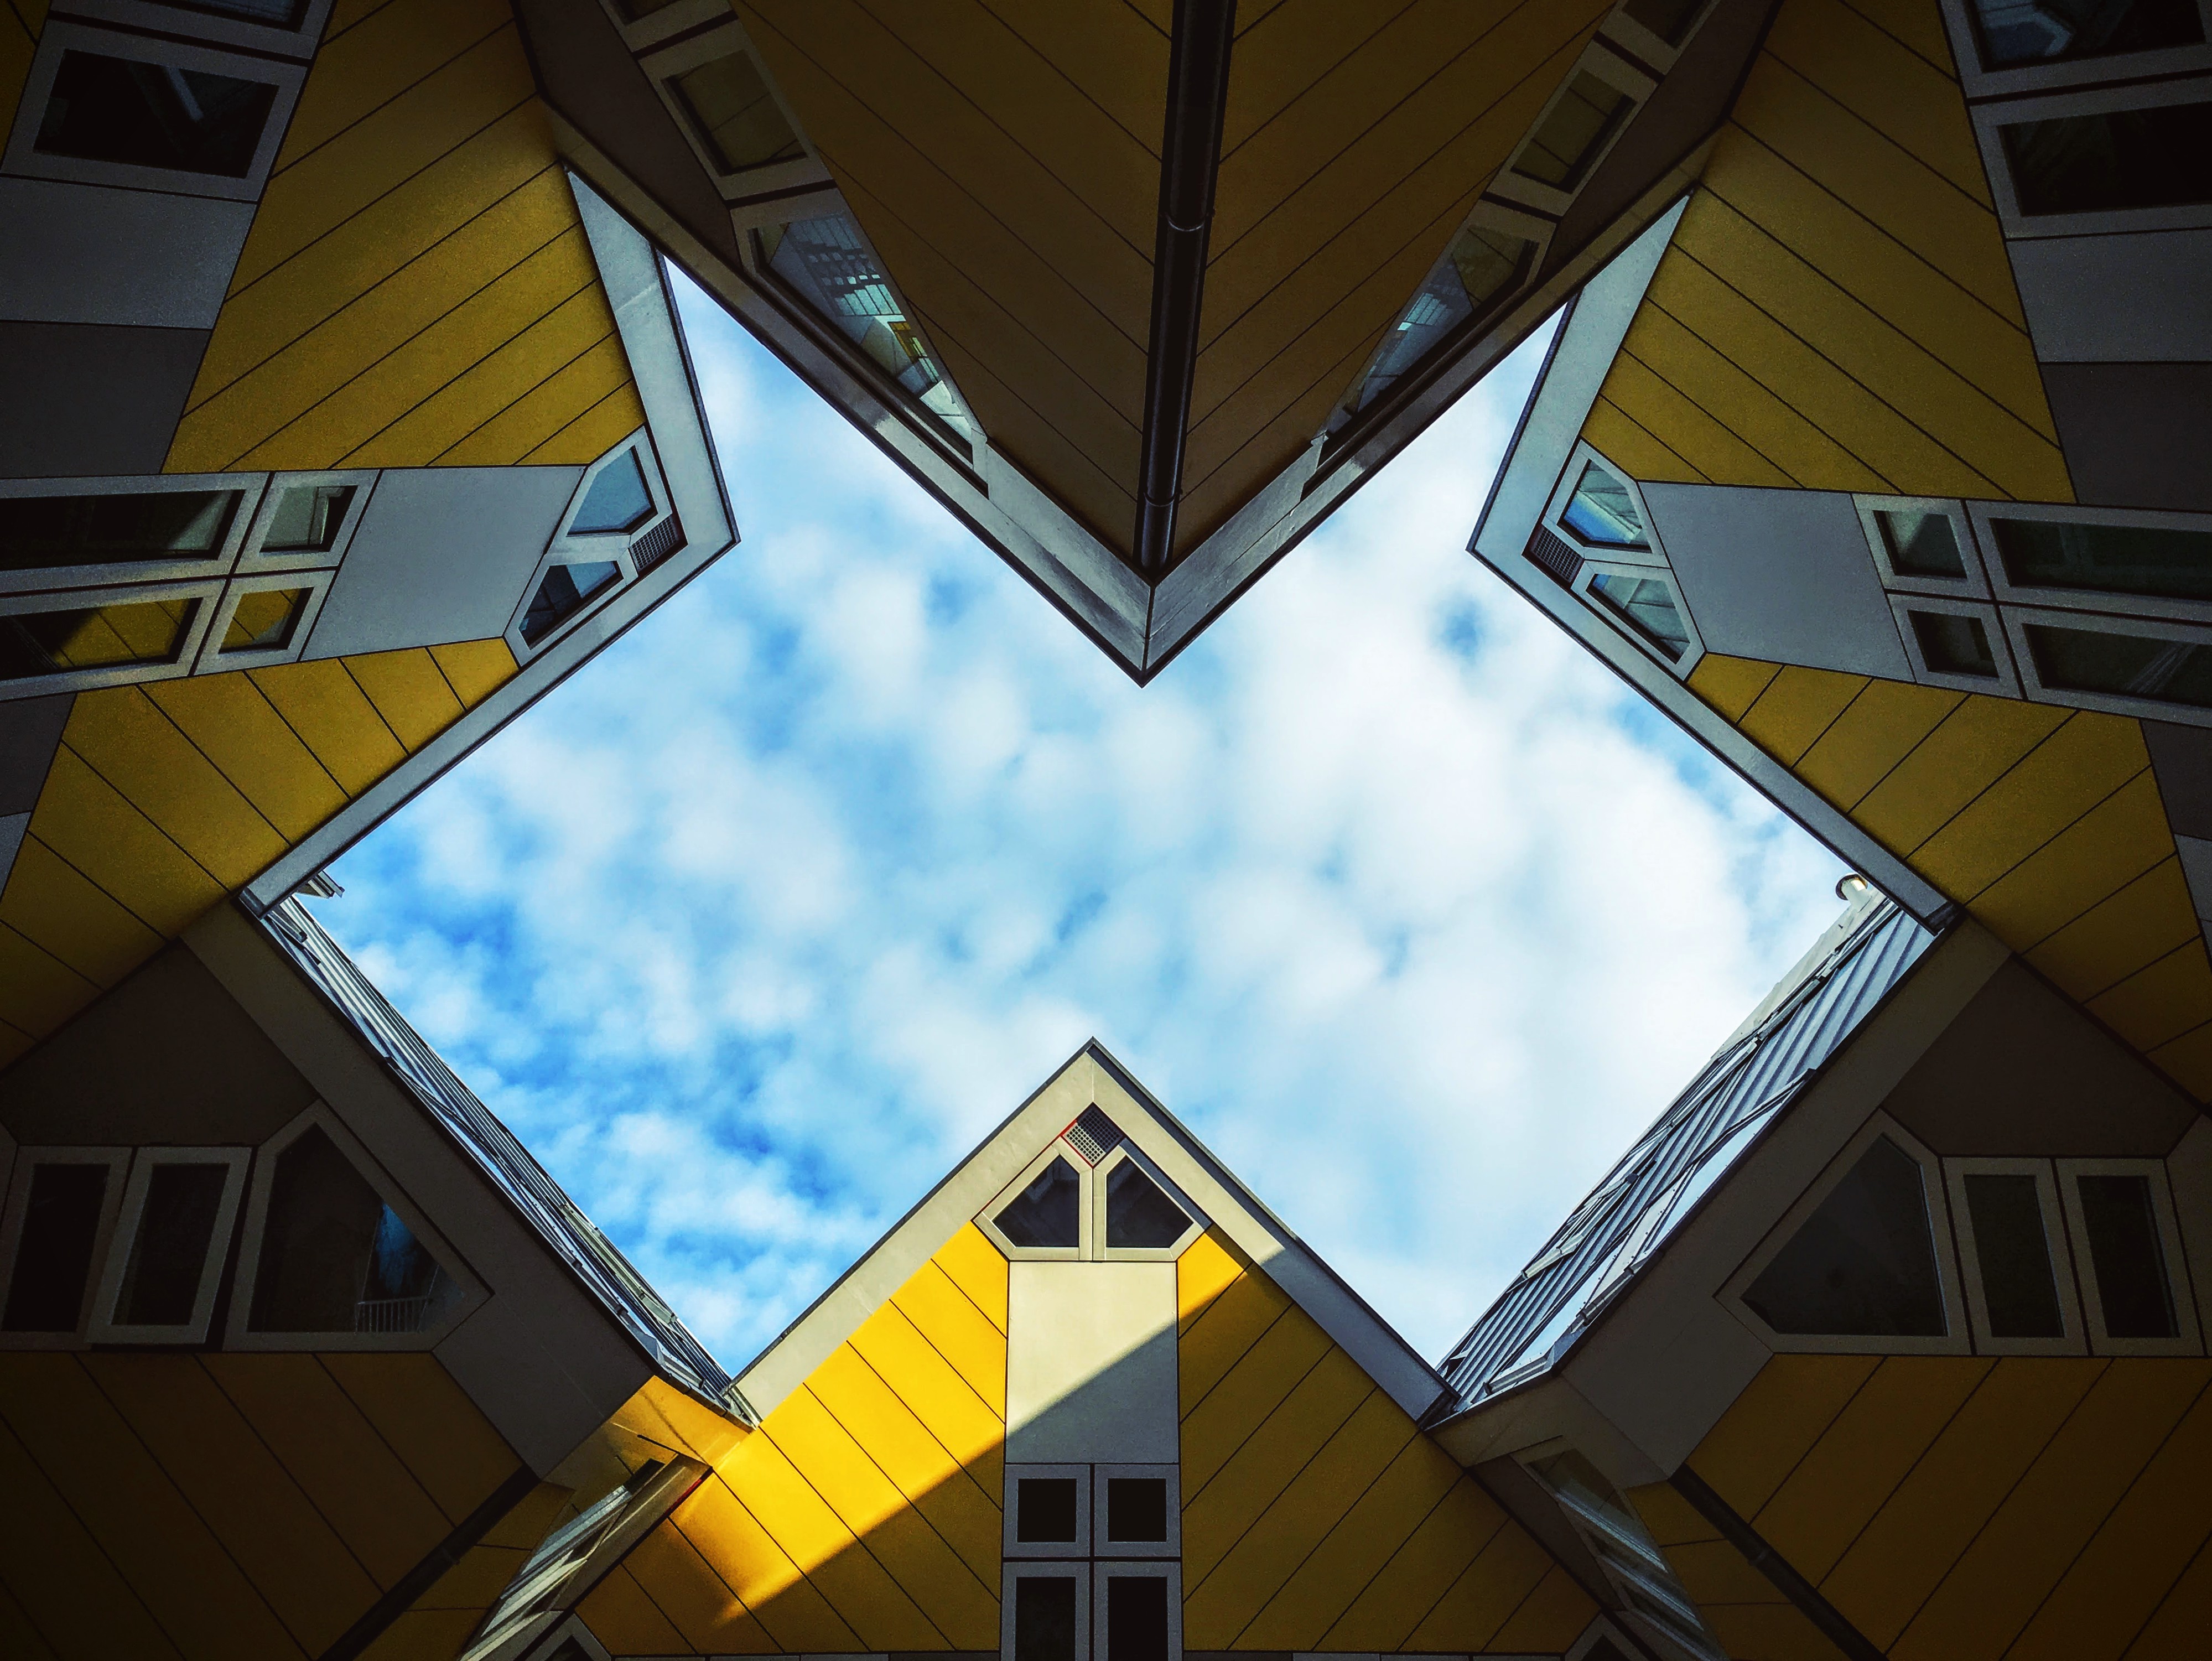
light, architecture, sky, house, sunlight, window, roof, building, skyscraper, ceiling, reflection, color, facade, blue, yellow, lighting, design, symmetry, shape, kaleidoscope, daylighting, urban area